Clarissa Allen

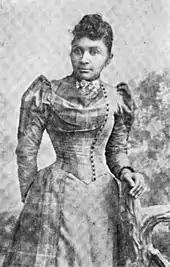
Clarissa Thompson, 1895

Clarissa Minnie Thompson was born in Columbia, South Carolina, one of nine children of Eliza Henrietta Montgomery, a socialite, and Samuel Benjamin Thompson, a delegate in the South Carolina Constitutional Convention. She attended Howard Junior High School and a normal school in South Carolina. She worked at three different schools, including Allen University, where she taught subjects like algebra, Latin, physical geology, and history. She moved to Jefferson, Texas, around 1886, where she taught at a public school. She also lived in Ft. Worth, Texas, and worked in the public school system.